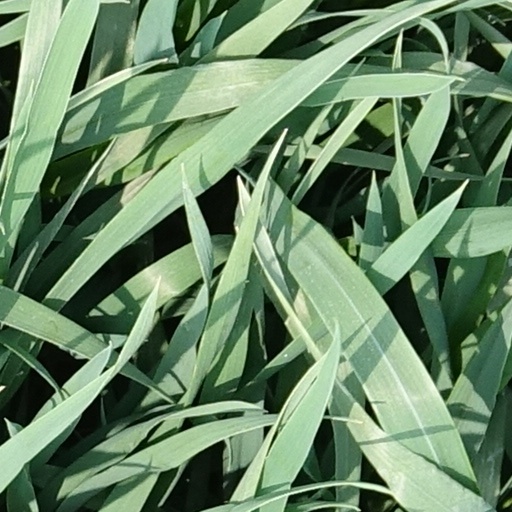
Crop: wheat